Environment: real
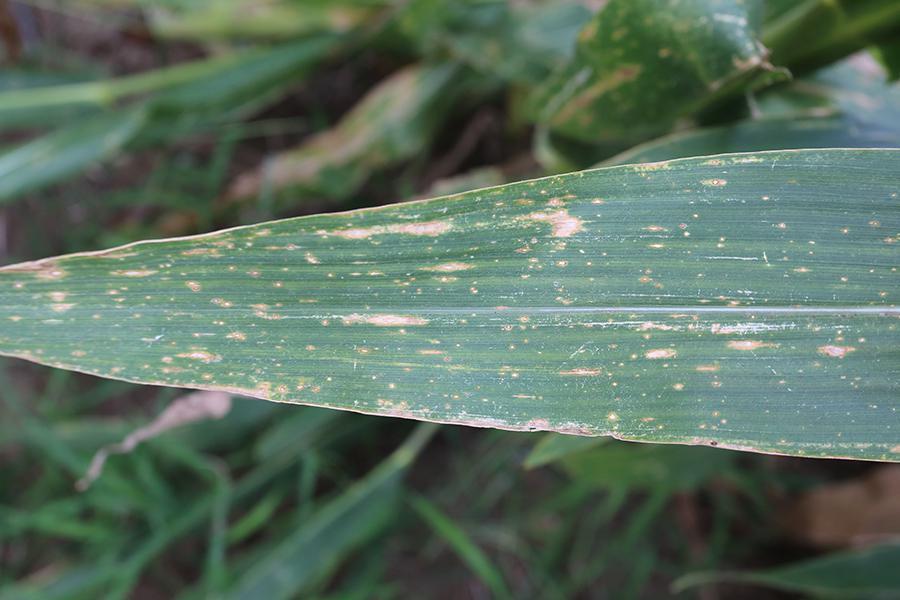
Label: gray_leaf_spot